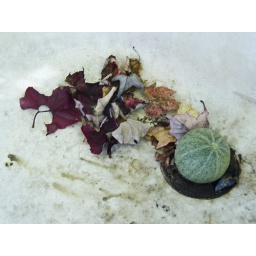
melon in a dirty bathtub